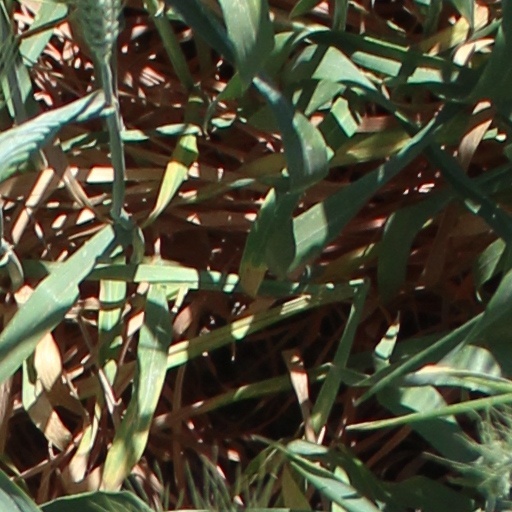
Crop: wheat